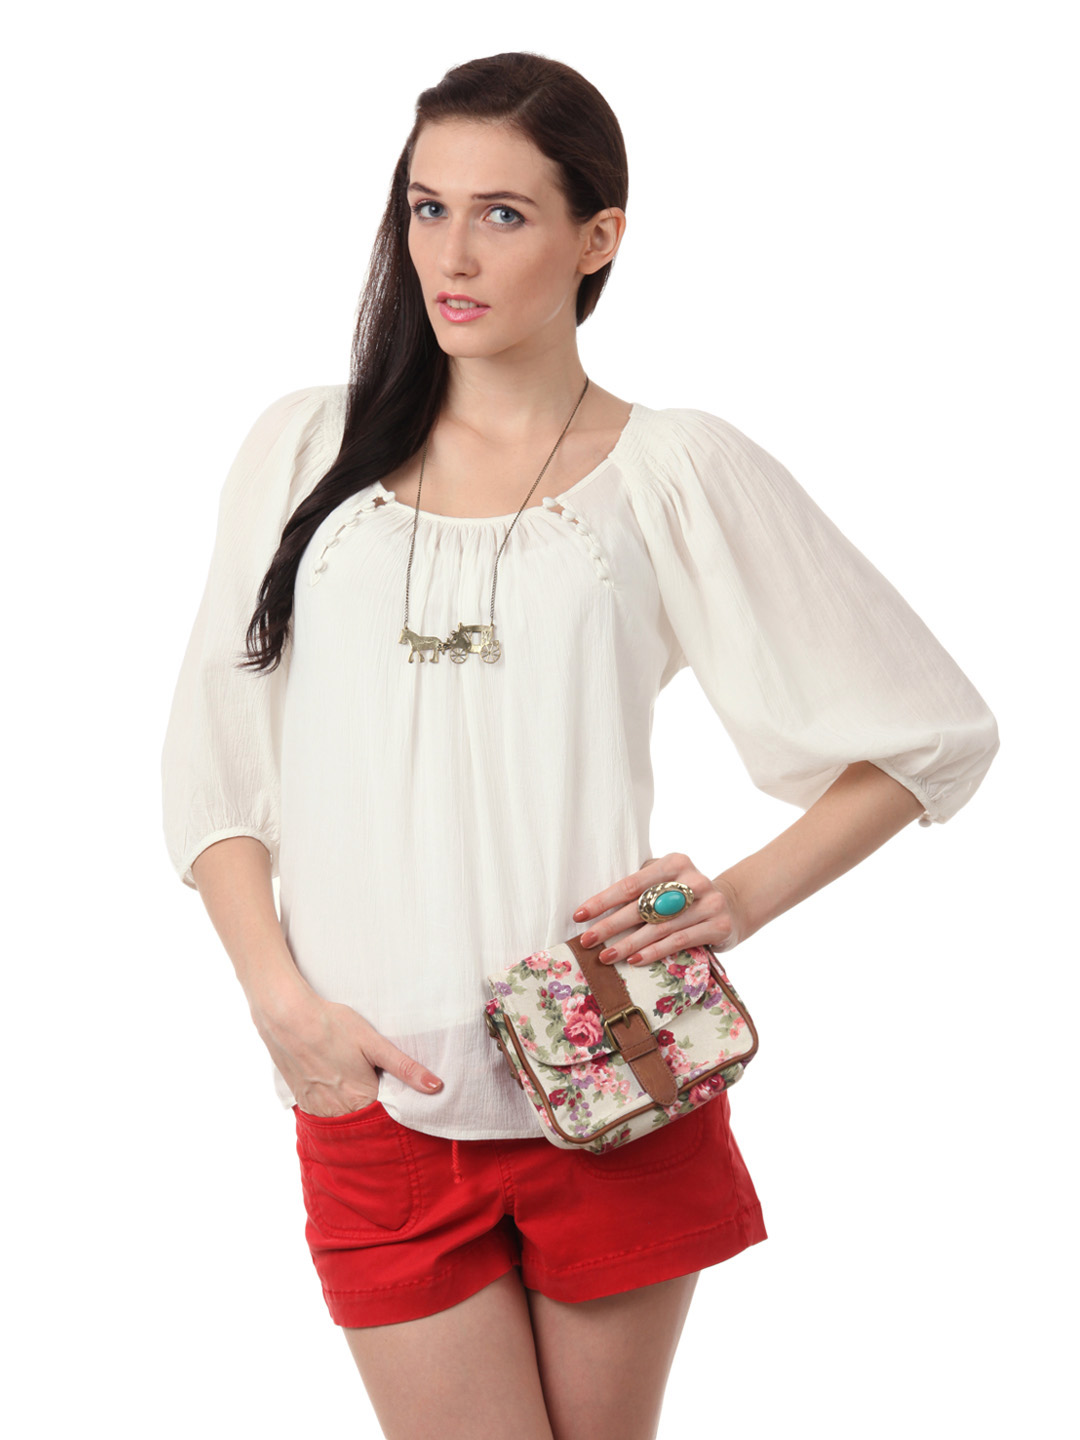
French Connection Women White Top
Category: Apparel / Topwear / Tops
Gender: Women
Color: White
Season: Summer 2012
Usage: Casual